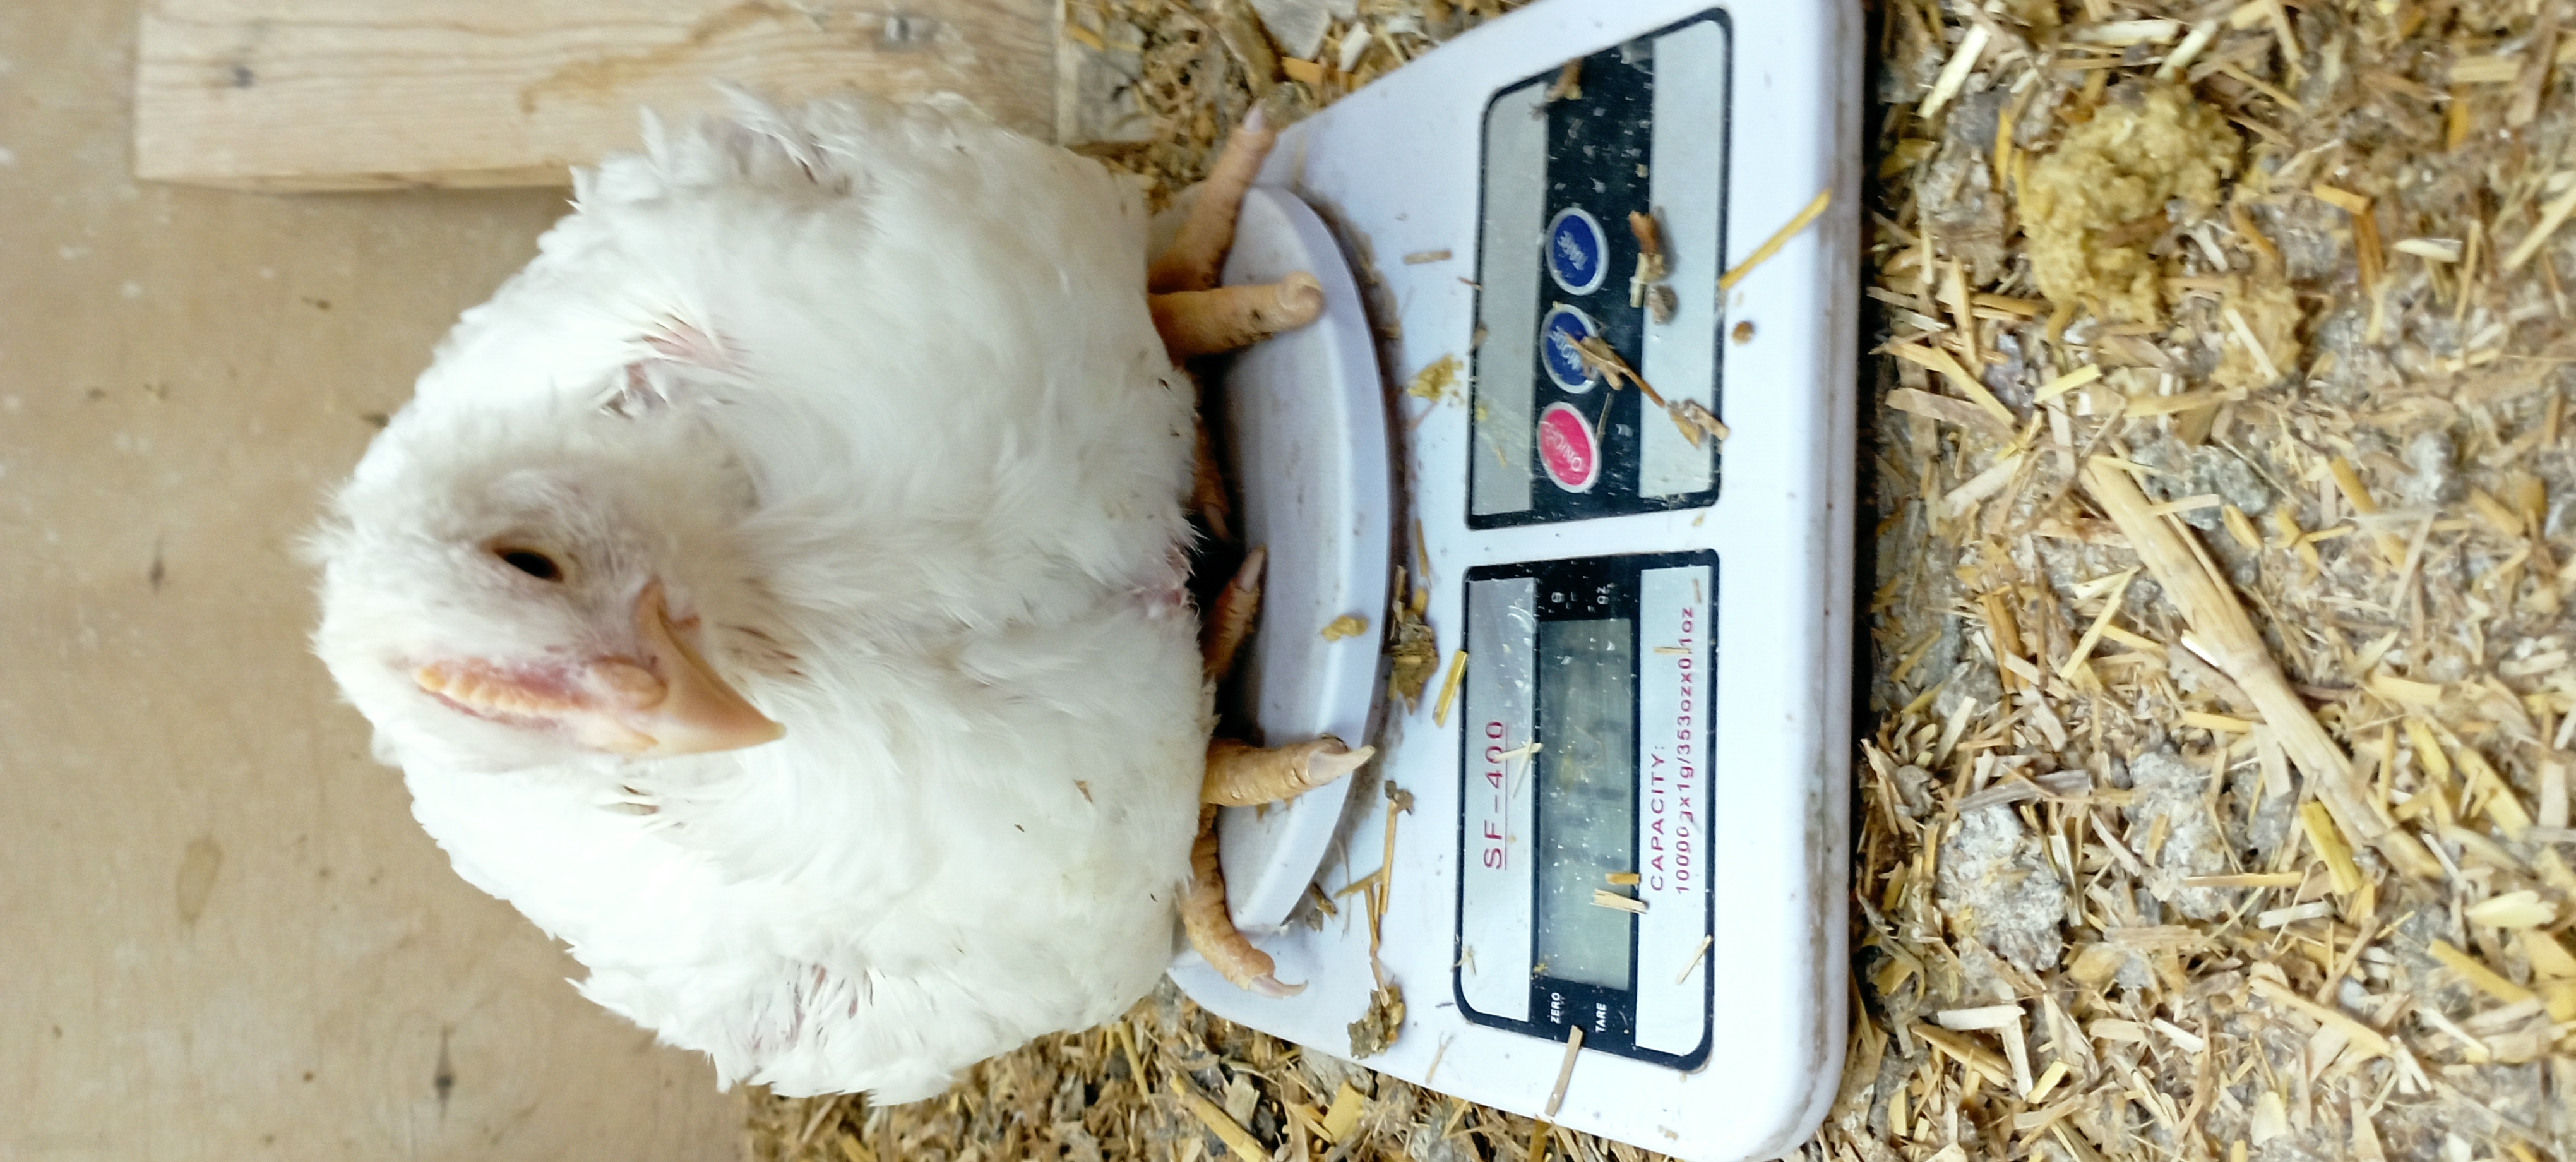
Weight: 1454 g